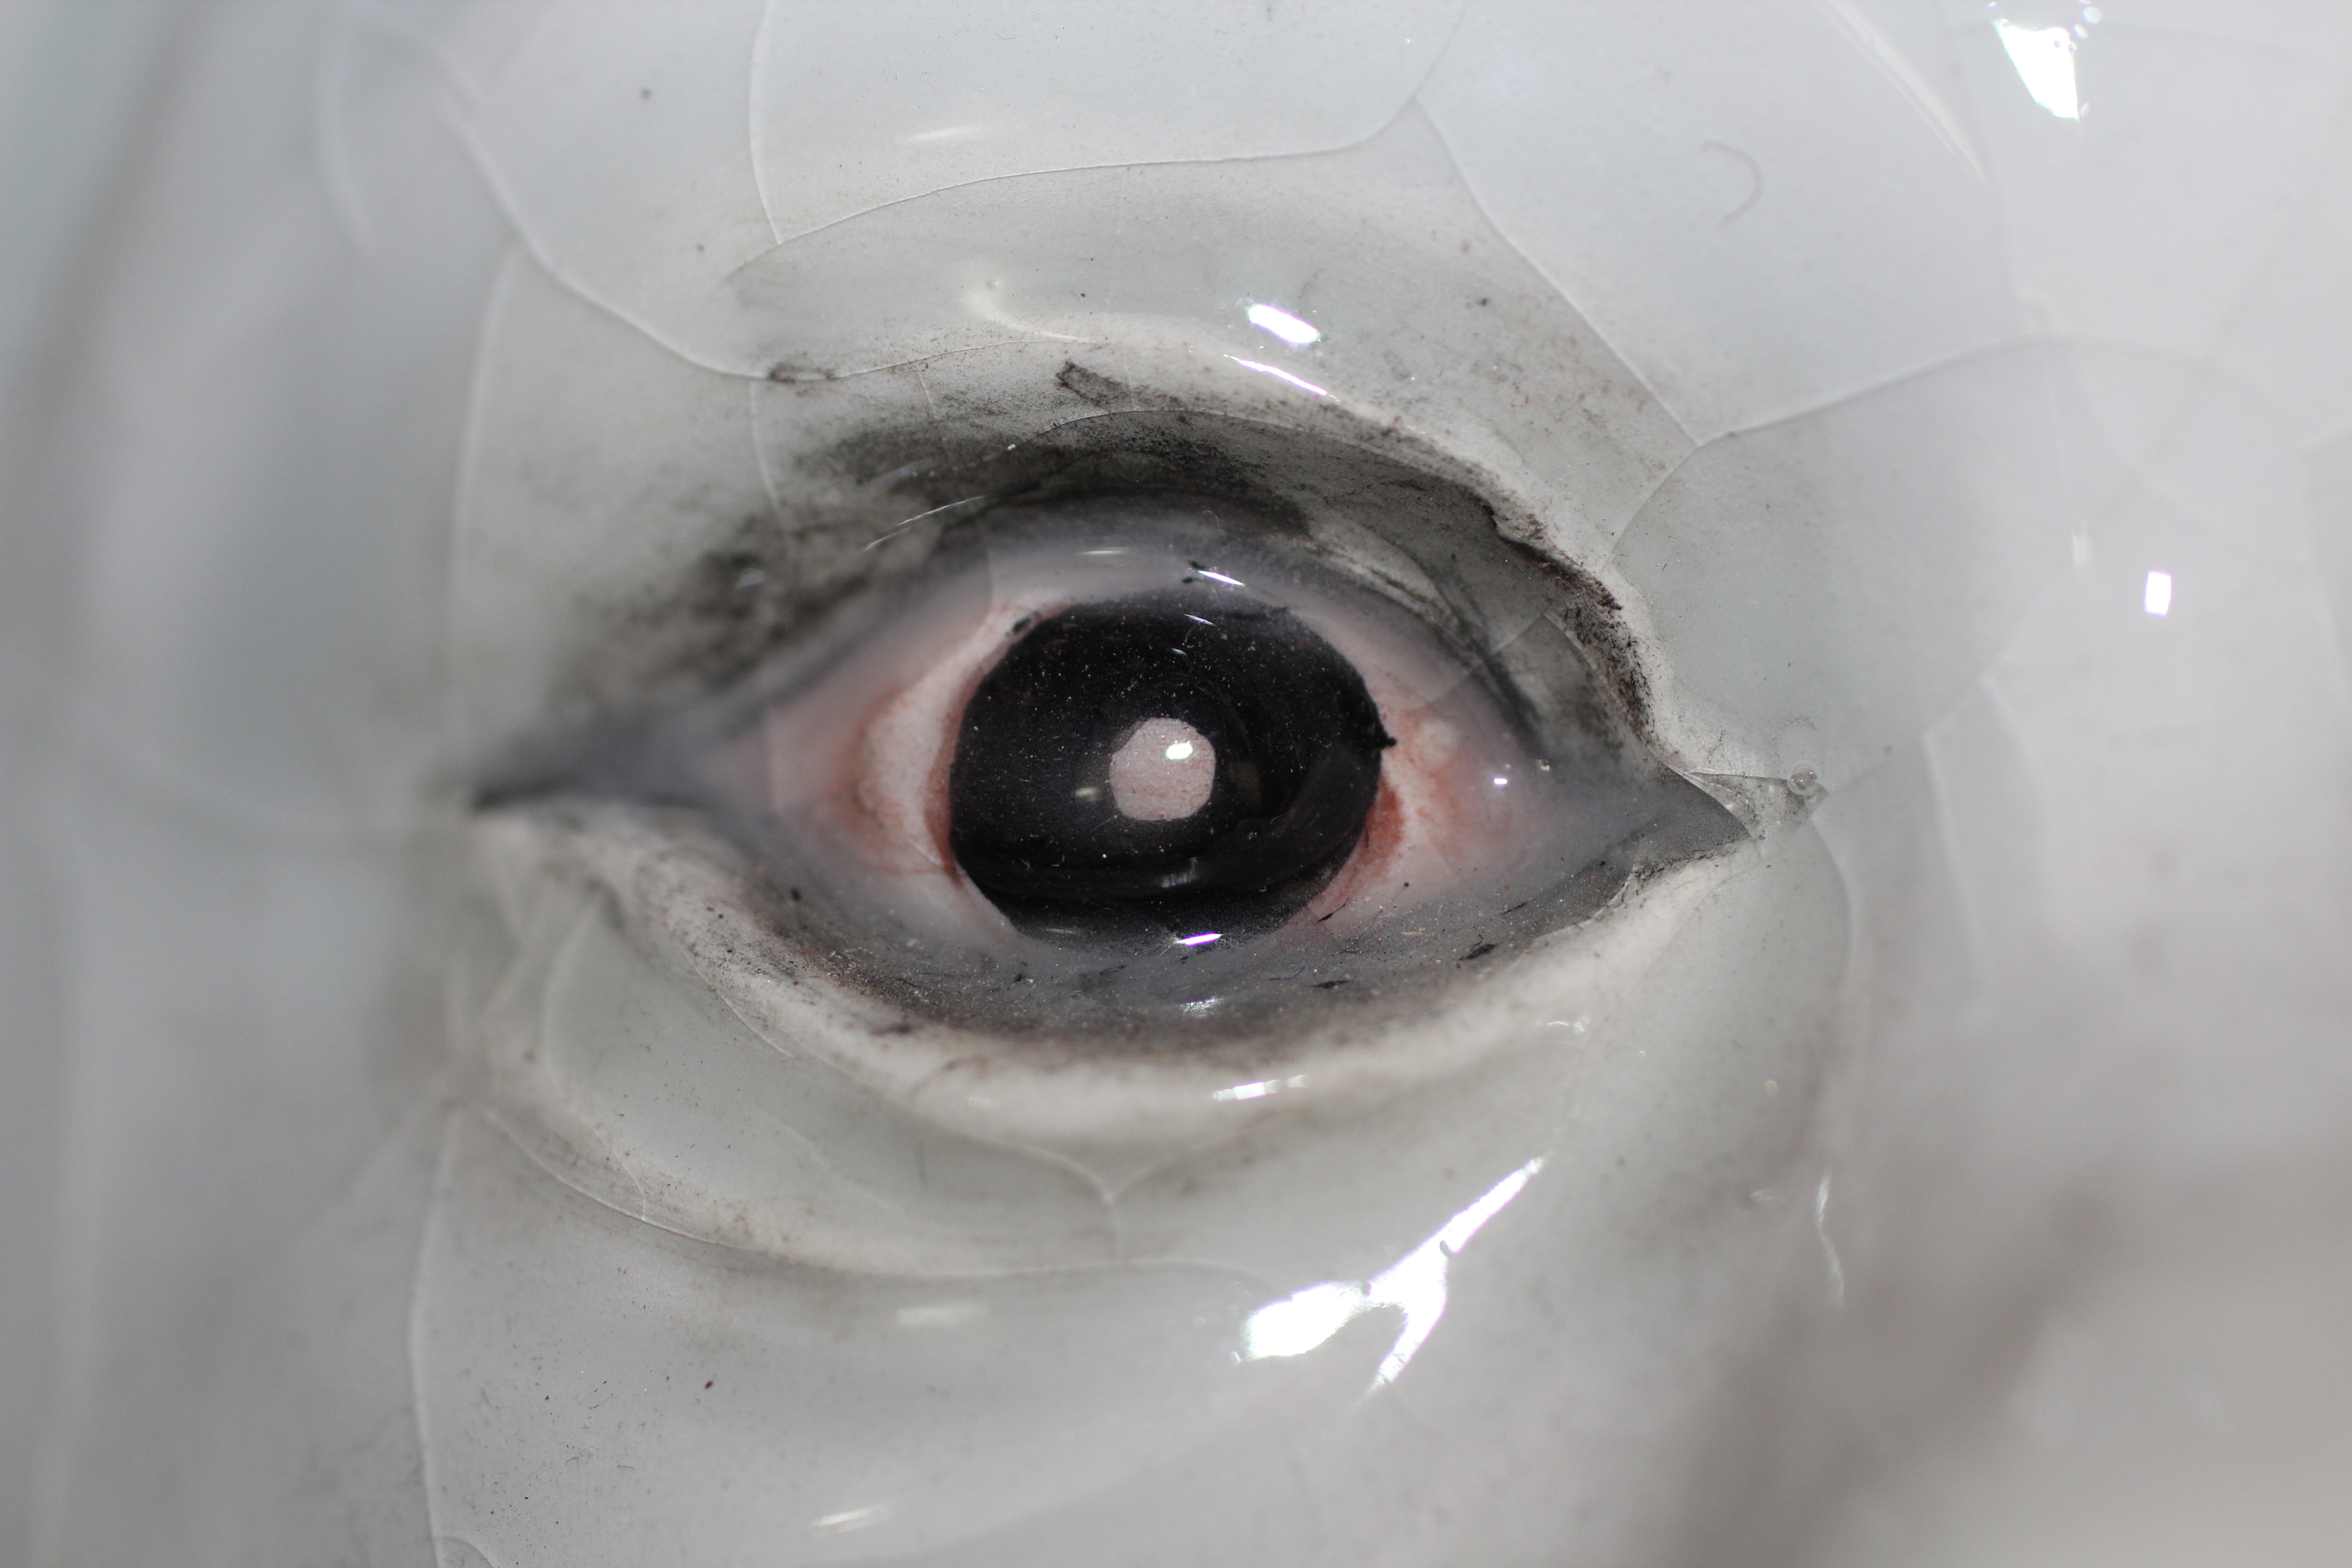
statue, mouth, eyelash, close up, iris, eye, arts, look, see, organ, eyeball, ceramics, jaw, observe